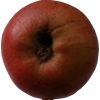
Label: Apple 17